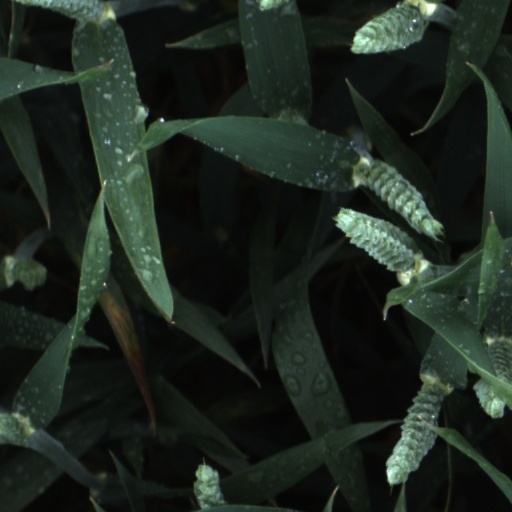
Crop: wheat